Pinhole camera

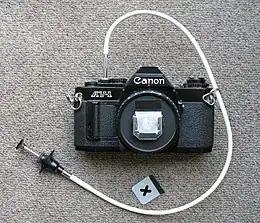
A home-made pinhole camera lens

A pinhole camera is a simple camera without a lens but with a tiny aperture (the so-called "pinhole")—effectively a light-proof box with a small hole in one side. Light from a scene passes through the aperture and projects an inverted image on the opposite side of the box, which is known as the camera obscura effect. The size of the images depends on the distance between the object and the pinhole.